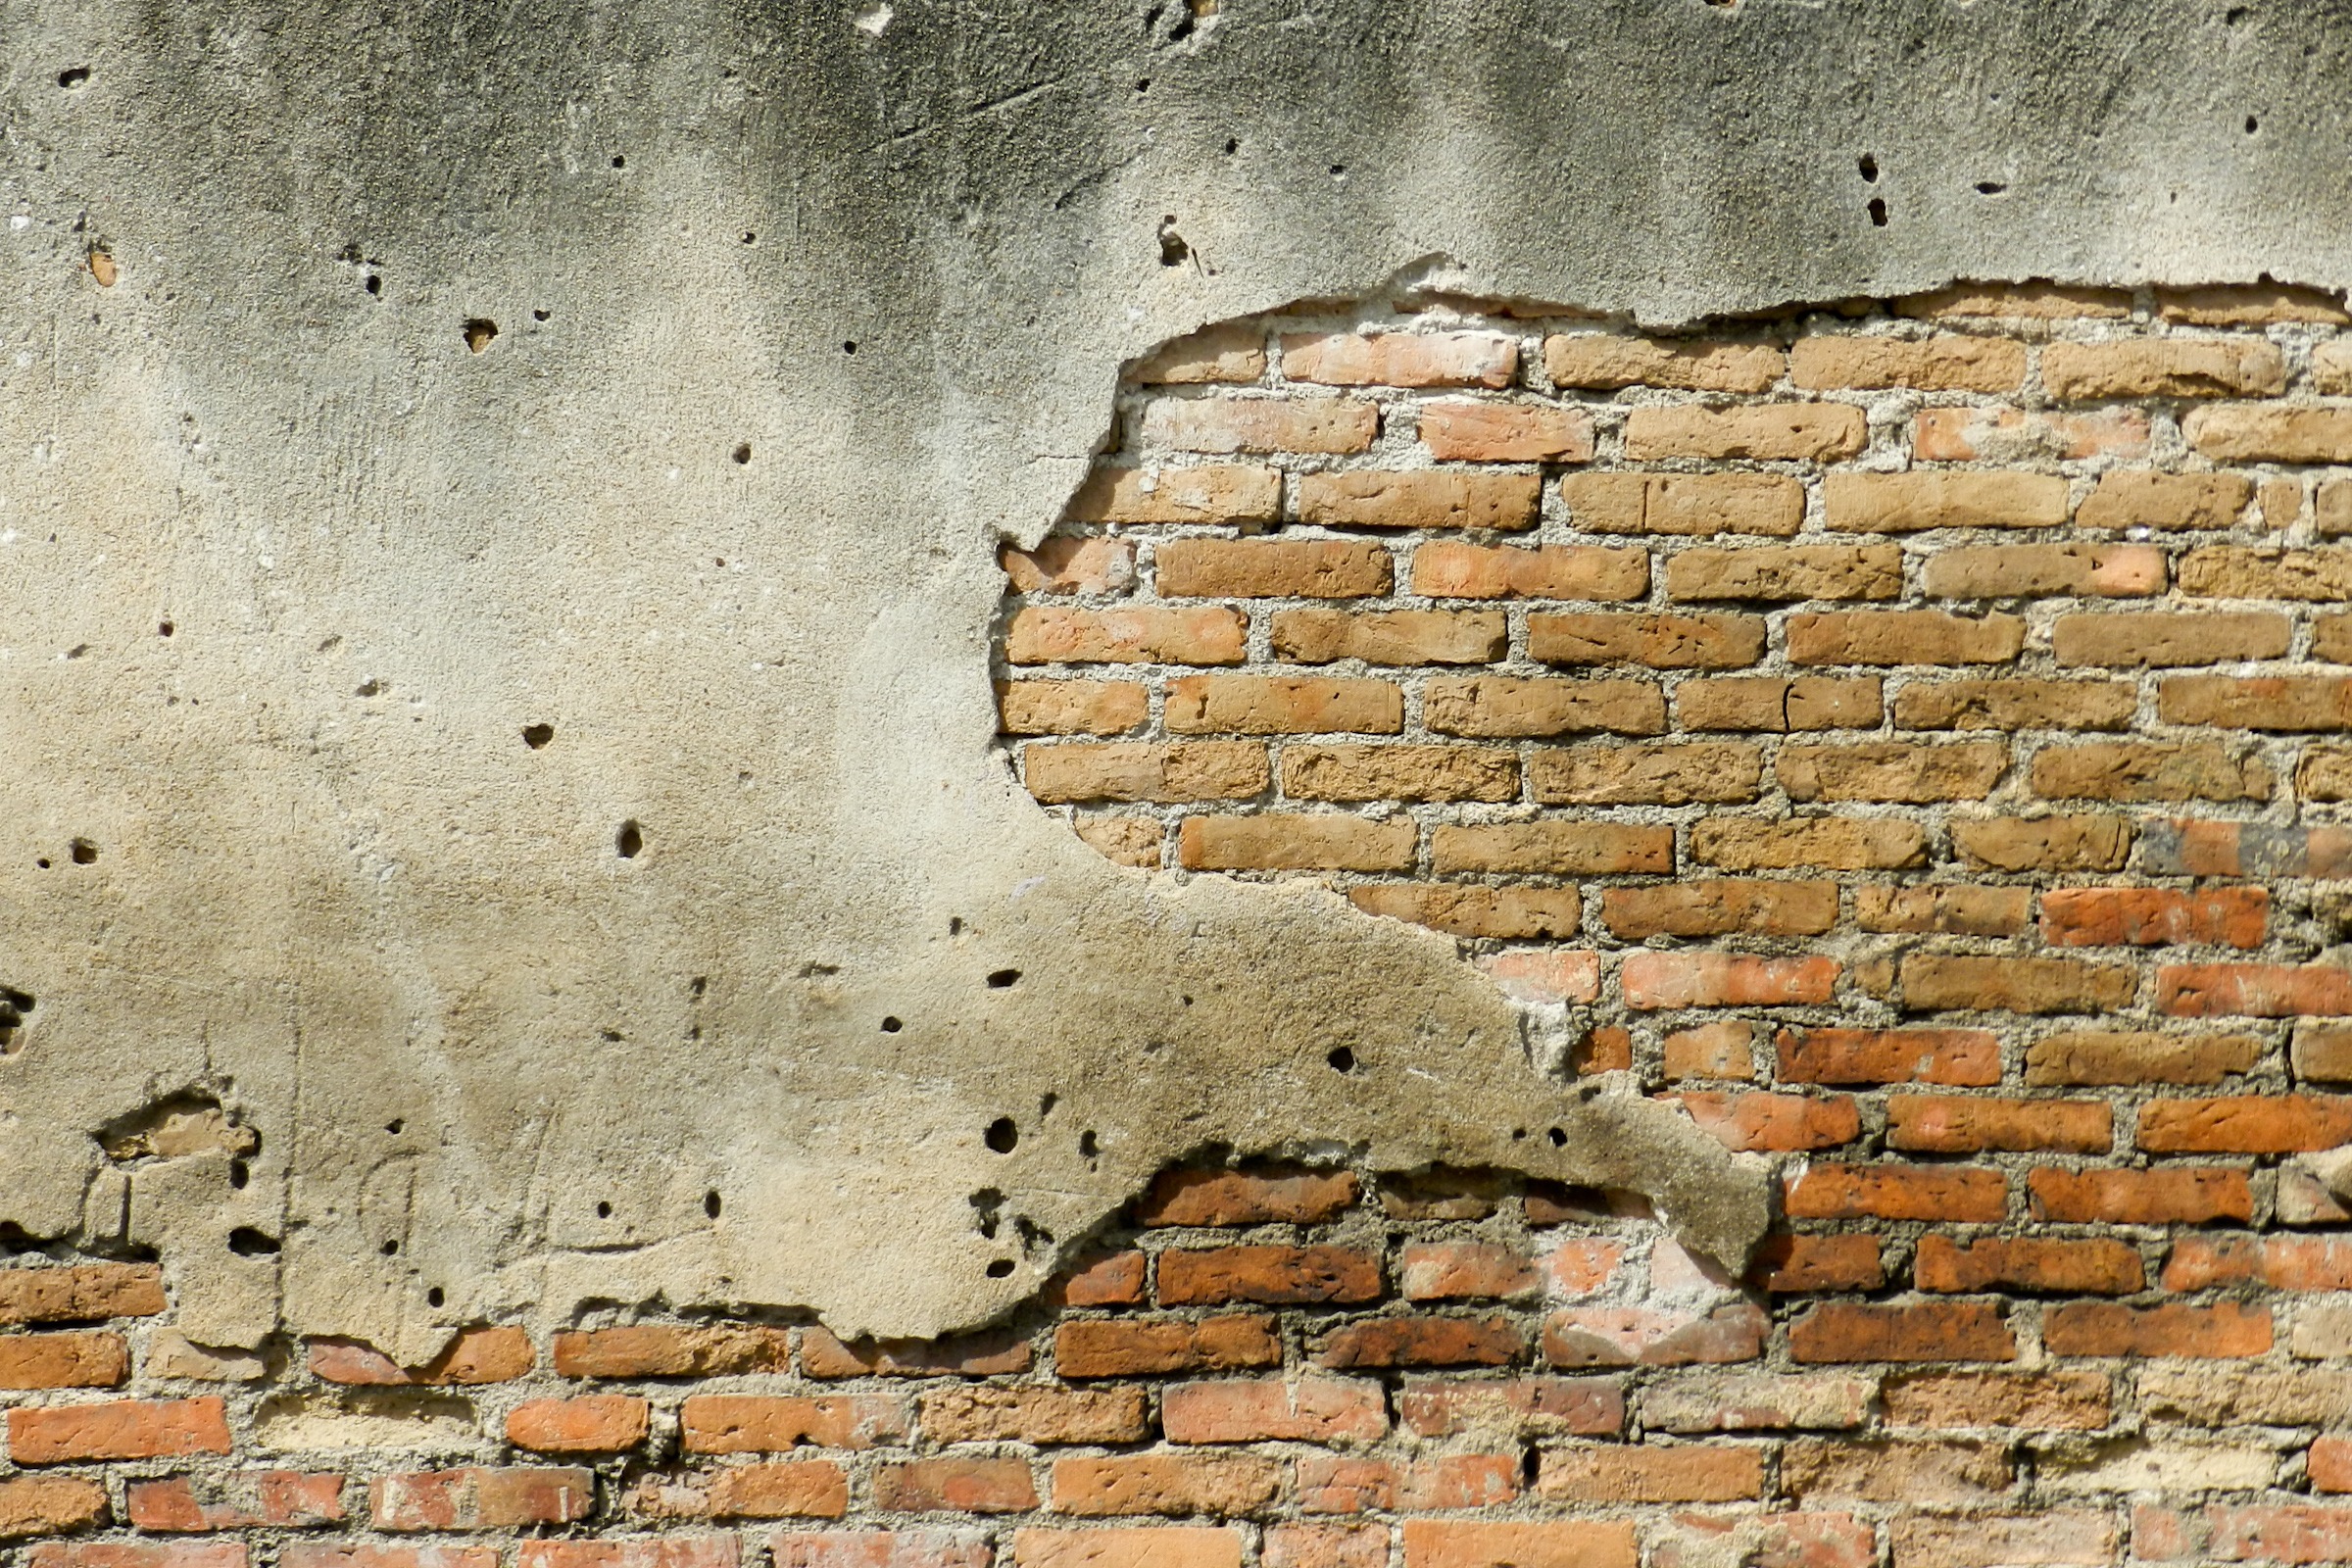
rock, wood, texture, wall, red, brown, soil, gray, stone wall, brick, material, concrete, background, brickwork, aged, road surface, ancient history